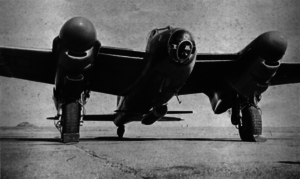
Le Miles M.52 était un projet d'avion de recherche supersonique propulsé par turboréacteur, conçu au Royaume-Uni au milieu des années 1940. En octobre 1943, la compagnie Miles Aircraft se vit attribuer un contrat pour produire l'avion, en accord avec la Specification E.24/43 du Ministère de l'air britannique. Le programme était très ambitieux pour son époque, visant à produire un avion et un moteur capables de franchir des vitesses jamais imaginées jusqu'alors, d'au-moins 1 000 mph en vol en palier, et faisant appel à de nombreuses recherches aérodynamiques poussées et des travaux de conception à la pointe de la technologie.